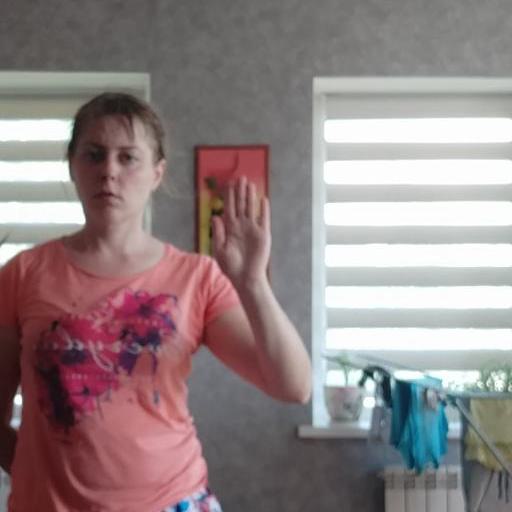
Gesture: stop